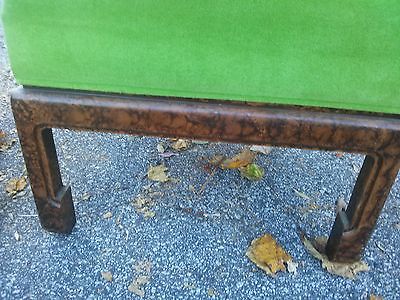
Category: chair